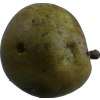
Label: pear